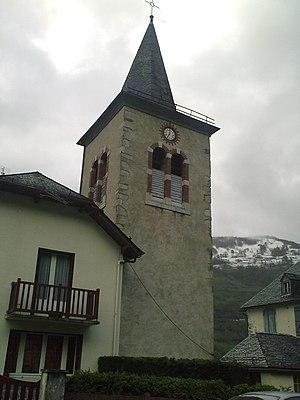
Clocher de l'église de Urdos, France
Urdos est une commune française située dans le département des Pyrénées-Atlantiques, en région Nouvelle-Aquitaine.